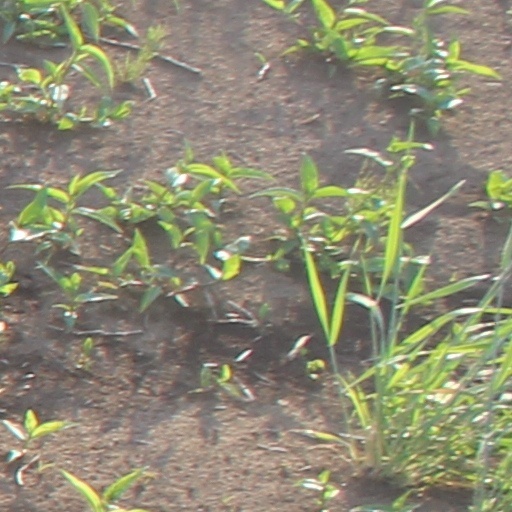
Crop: wheat